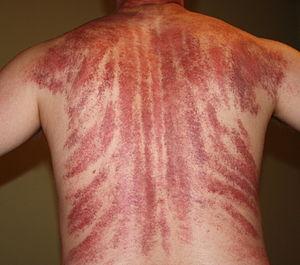
Gua sha, est une médecine traditionnelle chinoise et une pseudo-médecine. Ses praticiens utilisent un outil pour racler la peau des patients afin de causer des lésions tissulaires dans la croyance que cela apporte un effet thérapeutique.